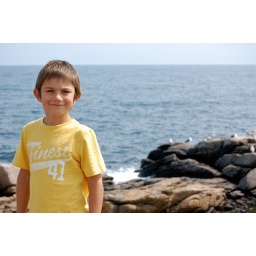
A boy in yellow by the water.